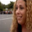
Label: woman